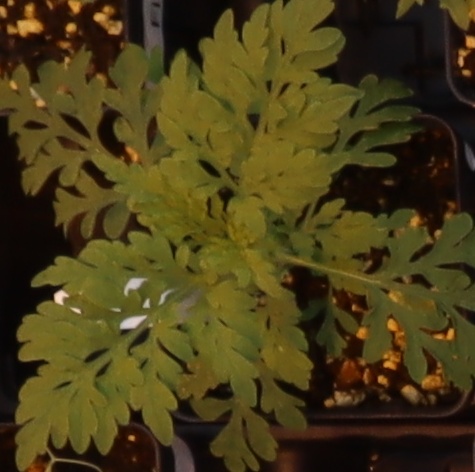
Label: Ragweed